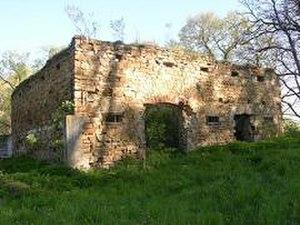
Kąty est une localité polonaise de la gmina d'Iwkowa, située dans le powiat de Brzesko en voïvodie de Petite-Pologne.